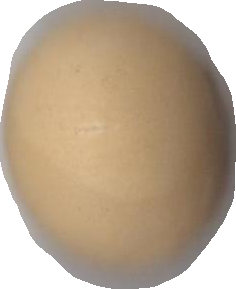
Variety: Dega